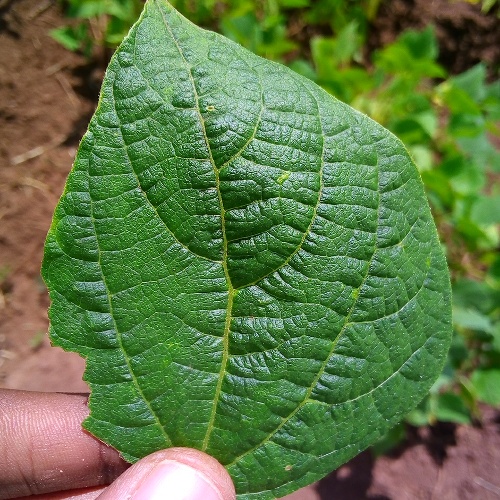
Leaf condition: healthy